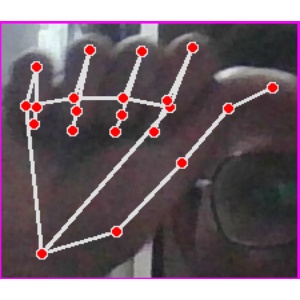
अक्षर: छ